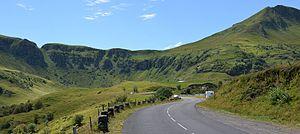
Fonds de vallée de l'Impradine brèche de Roland et Puy Mary, Cantal, France
Le pas de Peyrol est un col situé dans la région française de l'Auvergne-Rhône-Alpes, dans les monts du Cantal, entre le puy Mary et le puy de la Tourte. Il est connu pour être le plus haut col routier du Massif central.